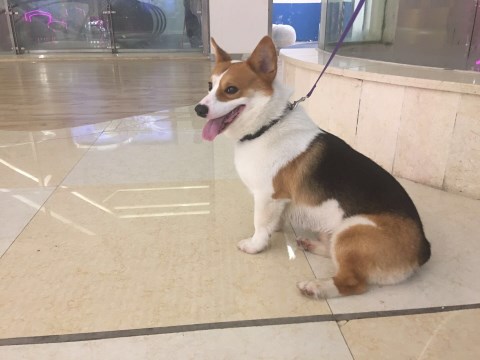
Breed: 2909-n000116-Cardigan